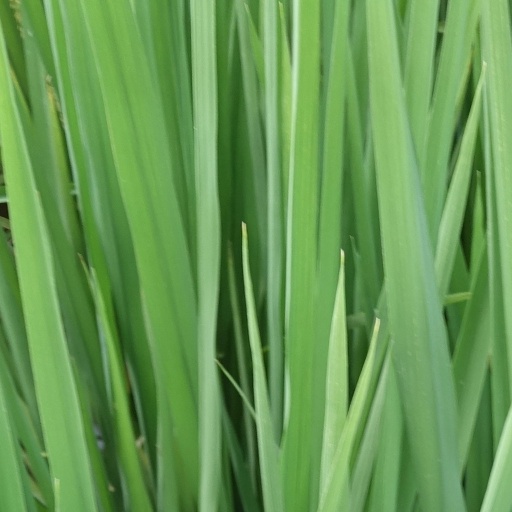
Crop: rice